List of University of San Francisco School of Law alumni

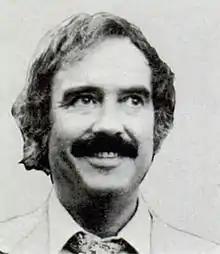
John Burton

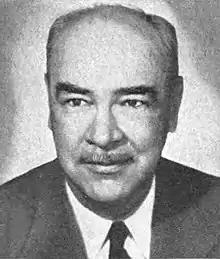
John F. Shelley

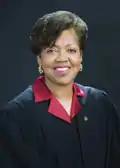
Saundra Brown Armstrong

According to the university's website, as of 2025 over 340 alumni have been appointed or elected as judges.